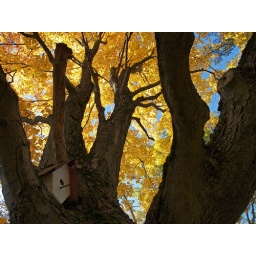
Birdhouse in a yellow tree